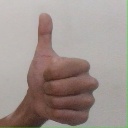
अक्षर: थ